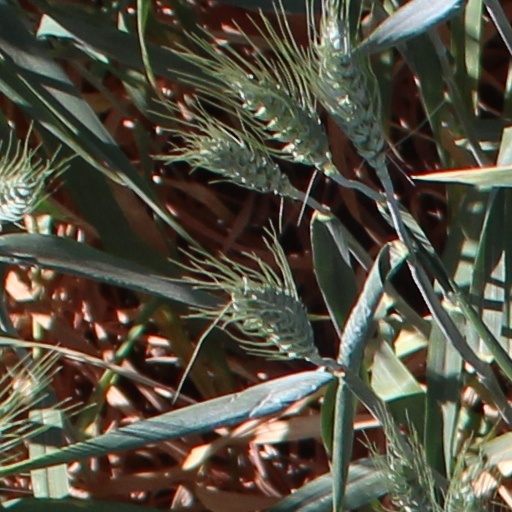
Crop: wheat